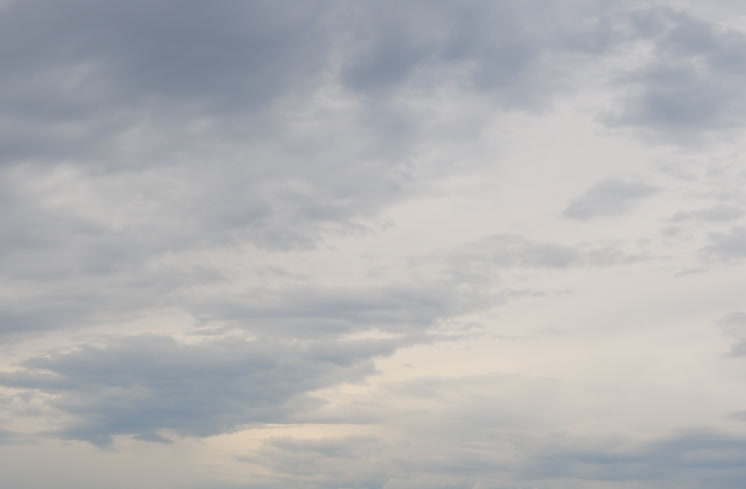
Cloud type: Altostratus